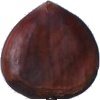
Label: Chestnut 1